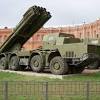
Label: BM-30